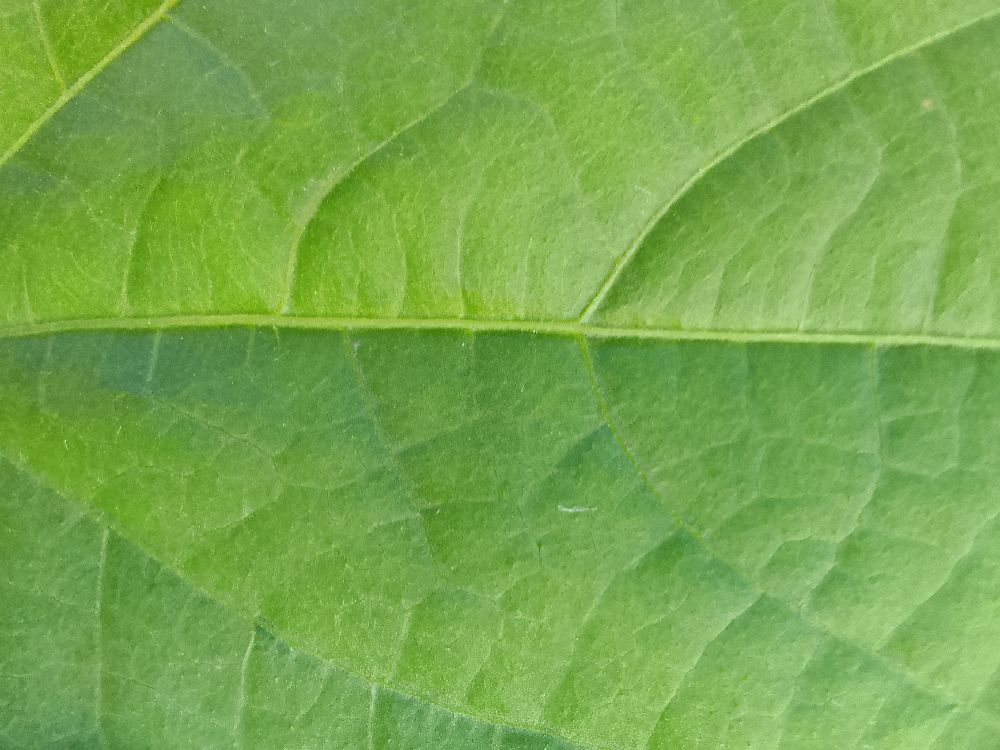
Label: healthy